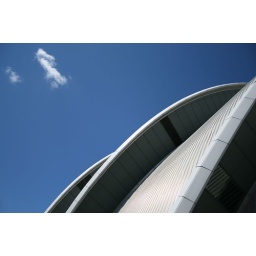
Arty shot of the Armadillo, and the only clouds in the sky that lunchtime.